Pickering, Ontario

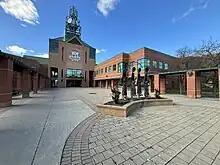
Pickering City Hall Clock Tower

The city covers an area of 231 square kilometres (89 sq mi) with an elevation of 89 metres (292 ft).